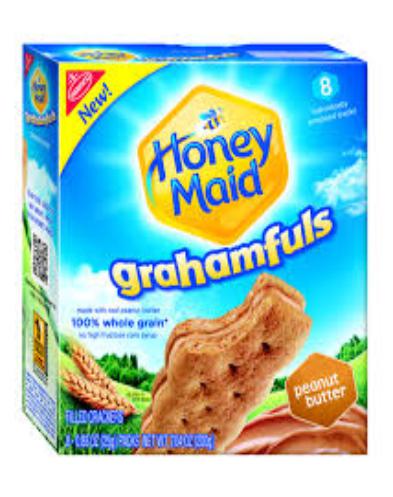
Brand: Honey Graham
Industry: Food